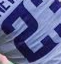
Number: 2